Flag of Sioux Falls, South Dakota

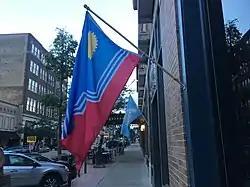
A flag of Sioux Falls in Downtown Sioux Falls, with a flag of South Dakota in the background

In 2004, the North American Vexillological Association (NAVA) rated the design of flags from the 100 largest cities in the U.S., all 50 state capitals and at least two cities per state. Sioux Falls was not included in the rating because it did not have a flag, but the mayor, Dave Munson, did not know why it did not.